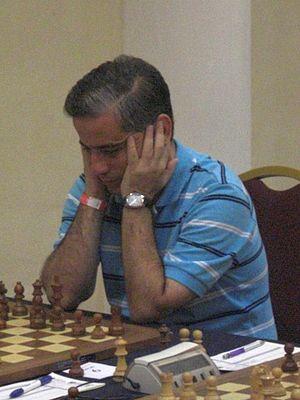
Jesus Nogueiras Santiago est un grand maître cubain du jeu d'échecs. Il a été candidat au championnat du monde d'échecs au cours du cycle 1985-1987 et a remporté le championnat national cubain à cinq reprises, en 1977, 1978, 1984, 1991 et 2000. Il a également remporté le Mémorial Capablanca en 1984 et le Mémorial Carlos Torre en 1997.